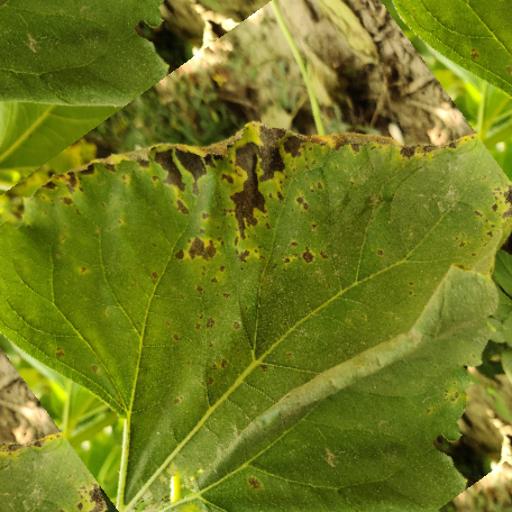
Label: Downy_mildew